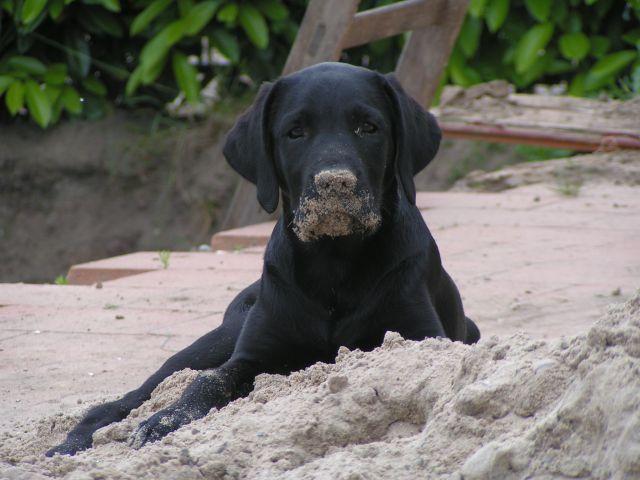
Labrador_retriever